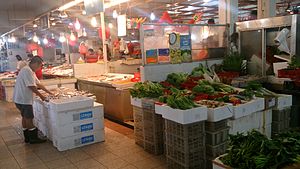
Marked
Wet marked i Singapore
Et marked er det sted, hvor kunder og handlende i en kortere periode samles for at købe og sælge deres varer, mest almindeligt var det tidligere på torvet i den lokale købstad eller en handelsplads, hvilke indtil næringsfrihedens indførelse havde mere eller mindre eneret på handel og håndværk.